Manhattan Institute for Policy Research

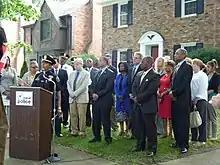
George Kelling stands with leaders of the Detroit Police Department and other local officials at a press conference in 2013. The department partnered with Manhattan Institute for new ways to protect the neighborhoods in the area.

The institute supports the broken windows theory, named after a 1982 "Atlantic Monthly" article "Broken Windows" by James Q. Wilson and George L. Kelling.